Florida State Road 292

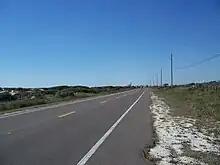
SR 292 westbound through Perdido Key

State Road 292 begins on Perdido Key at a signalized pedestrian crosswalk along the Alabama-Florida state line at the east end of Alabama State Route 182, where the state line itself is used as a tourist attraction and is home to the Flora-Bama bar and dance club. The street name changes from Perdido Beach Boulevard in Alabama to Perdido Key Drive in Florida. At the Perdido Skye Condominiums, the road starts to curve more towards the northeast where it intersects Johnson Beach Road, then runs straight north until it reaches Gongora Drive where it curves northeast. The last intersection on Perdido Key is River Road, and from there it crosses the Theo Baars Bridge (formerly the Gulf Beach Bridge) over the Gulf Intracoastal Waterway. The first major intersection after this bridge is CR 292A (Gulf Beach Highway), which is also shared by Innerarity Point Road. At this intersection, the street name of SR 292 changes from Perdido Key Drive to Sorrento Road. The route curves more towards the northeast only to turn back north again as it crosses a bridge over Bayou Garcon. After the bridge, SR 292 turns north-northeast, and after the Perdido Bay Country Club Estates development, turns northeast, where it has an intersection with CR 293 (Bauer Road). A much more significant intersection is encountered in the form of a four-lane divided state highway known as Florida State Road 173 (Blue Angel Parkway), a local street leading to the Naval Aviation Museum.